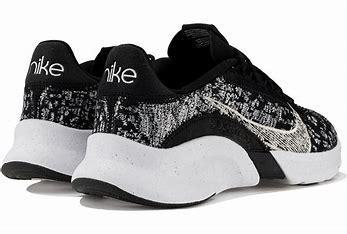
Brand: Nike
Model: Superrep Go 3 Flyknit Next Nature